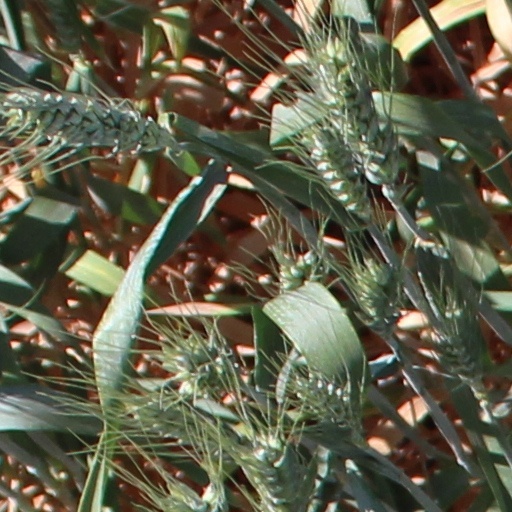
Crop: wheat